Days of Glory (1944 film)

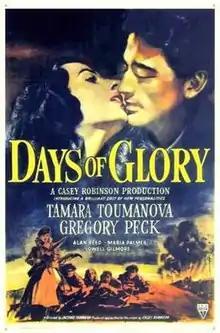
Theatrical release poster

Days of Glory is a 1944 American film, directed by Jacques Tourneur, which tells the story of a group of Soviet guerrillas fighting back during the 1941 Nazi invasion of Russia. It marked the film debut of Tamara Toumanova and Gregory Peck, as well as most of the other principal actors. It was also the first film produced by screen writer Casey Robinson, who in early January 1943 had been contracted by RKO Radio Pictures to write and produce the film under the working title "This Is Russia". Robinson and Toumanova married in 1944 and divorced in 1955. The film included the last screen appearance of actor Erford Gage, who subsequently entered the U.S. Army and was killed in action in 1945.